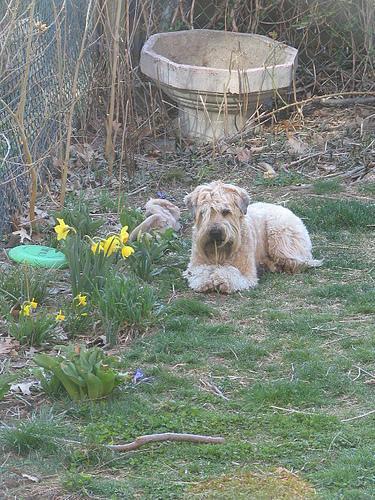
soft-coated_wheaten_terrier